2nd Battalion, Parachute Regiment

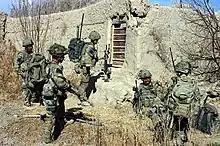
2 PARA soldiers in Afghanistan during 2011

In August 2001, the battalion was part of the NATO Operation Essential Harvest in Macedonia. This was followed in 2002 by Operation Fingal, in Afghanistan. The battalion also took part in UK operations in Iraq and Afghanistan.